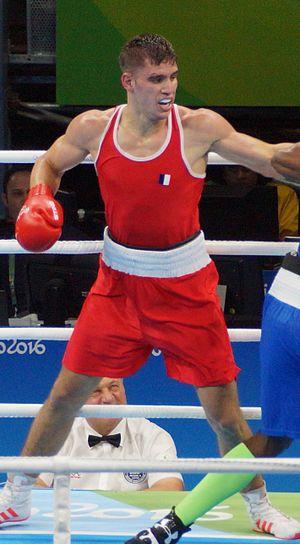
Mathieu Bauderlique est un boxeur français né le 3 juillet 1989 à Hénin-Beaumont.